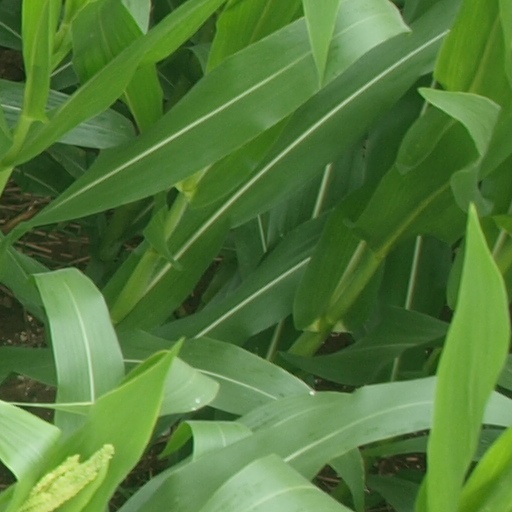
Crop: maize; corn